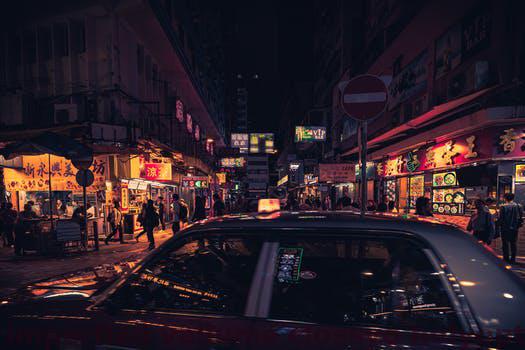
Label: Watermark